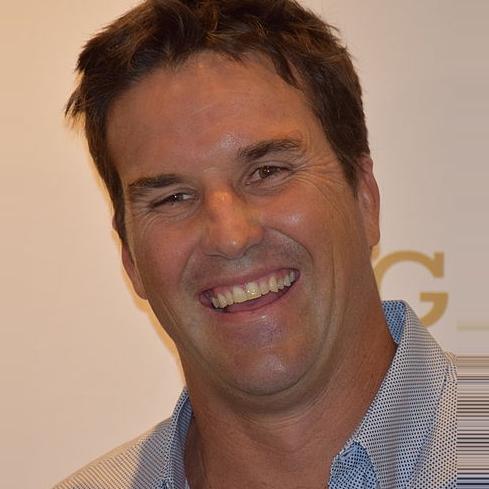
Age: 42